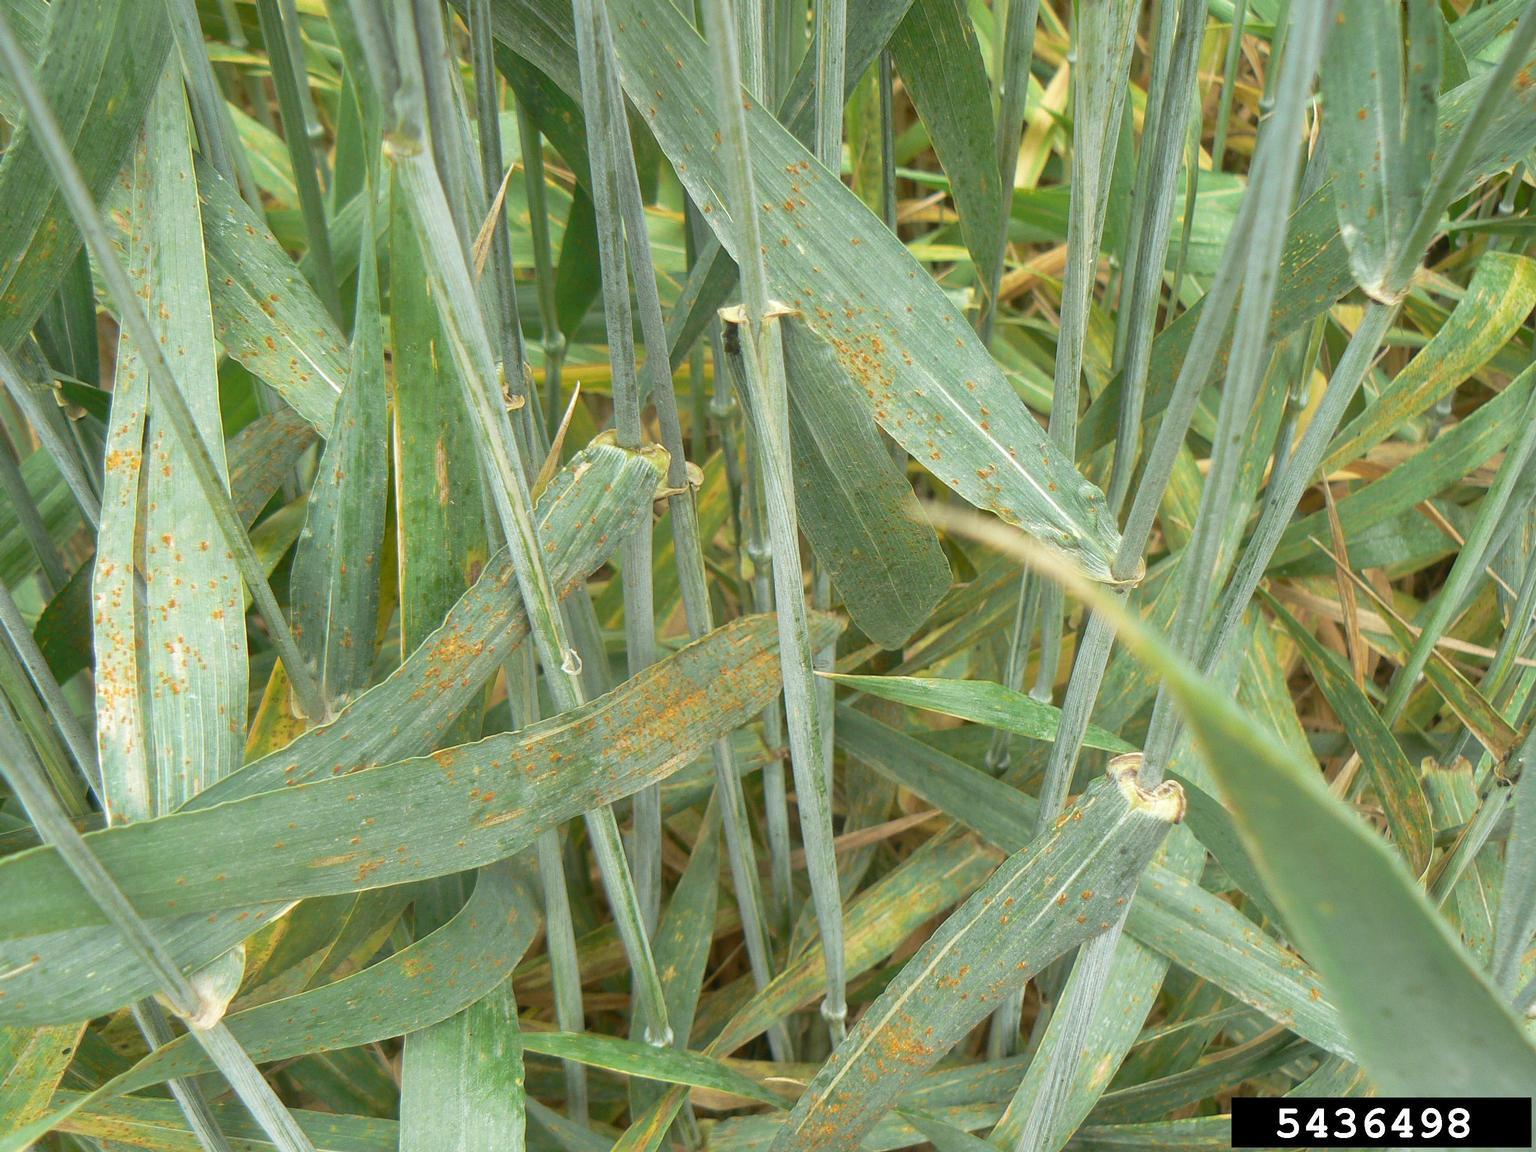
Plant: Wheat
Disease: wheat leaf rust